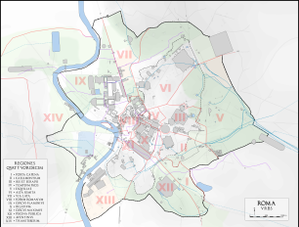
Plan de la Rome antique sur lequel figurent les principaux monuments construits depuis la fondation de la ville jusqu'au VIe siècle ap. J.-C. Fond de carte d'après Rodolfo Lanciani, Forma Urbis, complété et corrigé avec les propositions et découvertes archéologiques plus récentes (voir la liste des sources utilisées).
La basilique Æmilia ou basilique émilienne, nommée aussi basilique Paulli ou basilique Fulvia, est une basilique romaine, située du côté du nord du Forum Romain. Sa construction date de 179 av. J.-C. mais elle a été plusieurs fois modifiée depuis. Ses ruines sont encore visibles aujourd'hui.
Le forum de Trajan est le dernier des forums impériaux à avoir été construit à Rome, le plus monumental de l'époque et l’un des mieux conservés aujourd’hui. Il comprend plusieurs monuments comme la basilique Ulpienne, la colonne Trajane, deux bibliothèques et les marchés de Trajan.
Le cirque Flaminius ou cirque Flamine est une vaste esplanade qui a pu servir de cirque, située à Rome au sud du Champ de Mars. À partir de la deuxième moitié du IIᵉ siècle av. J.-C., cette zone du Champ de Mars, qualifiée de in Circo par les auteurs antiques, est progressivement urbanisée de manière monumentale et tout autour de l'esplanade sont construits de nombreux sanctuaires et portiques qui conservent la même orientation.
L'aire capitoline est un vaste espace consacré à ciel ouvert entourant le temple de Jupiter Capitolin sur le Capitolium, la partie méridionale de la colline du Capitole. L'aire sacrée comprend de nombreux temples dédiés à des divinités associées à Jupiter, ainsi que de nombreuses statues, autels, colonnes honorifiques et trophées.
Le sanctuaire de Bona Dea, ou temple de Bona Dea, est un temple romain dédié à la déesse Bona Dea, situé à Rome, au nord de la partie orientale de l'Aventin, au sud de l'extrémité orientale du Circus Maximus.